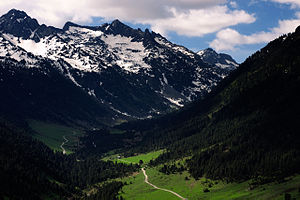
Catalonien / Billedgalleri
"Catalonien er et område i det nordøstlige Spanien, der i dag udgør et autonomt område. I følge den spanske forfatning betegnes Catalonien som en af flere ""historisk nationaliteter"" i Spanien. Hovedbyen i Catalonien er Barcelona, som også er Spaniens næststørste by.